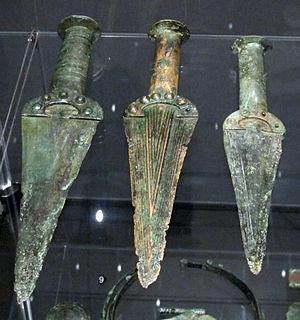
Le musée cantonal d'archéologie et d'histoire de Lausanne est un musée de Suisse situé dans la ville vaudoise de Lausanne et consacré à l'archéologie et à l'histoire du canton.